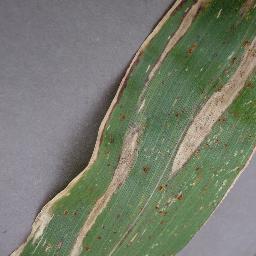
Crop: corn
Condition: (maize)_northern_blight